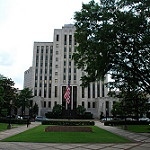
Scene: Outdoor